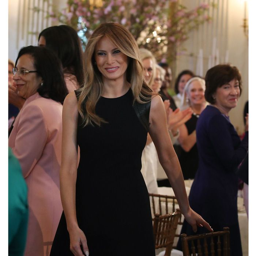
the president 's wife hosted a luncheon in honor wearing a sleeveless black wool dress by organization leader that featured leather trim details on the shoulders .